Freemasonry in Latin America

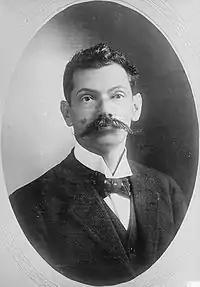
Francisco Bertrand

In Honduras, the first documented instance of Freemasonry occurred at the end of the 19th century with the establishment of the Morazán No. 14 lodge in Tegucigalpa in 1898. This lodge was created under the guidance of the Central American Grand Orient. The lodge was reactivated in 1897 when it elected Terencio Sierra as its second Worshipful Master General. It developed rapidly but ceased operations in 1906 due to the unrest of 1903 and the 1907 war. Subsequently, Freemasonry was re-established with the formation of Equality No. 1, which succeeded Morazán No. 14 and included President Francisco Bertrand Barahona among its members. In 1922, the Grand Symbolic Lodge of Honduras was established, with historical lodges asserting their autonomy from the Central American Grand Orient. By 2017, Honduras had approximately a dozen active lodges with limited members, and Freemasonry had lost its significant influence on Honduran society.